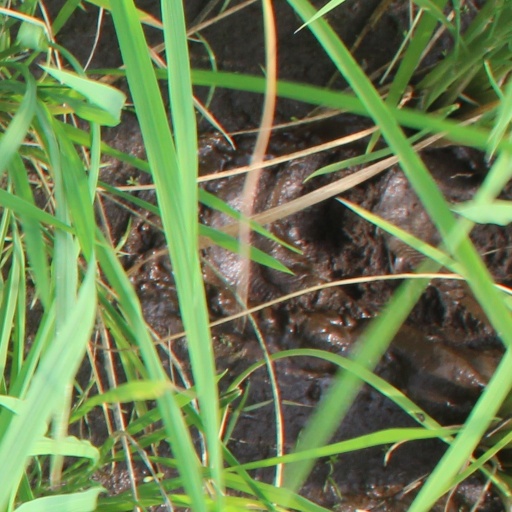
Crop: rice